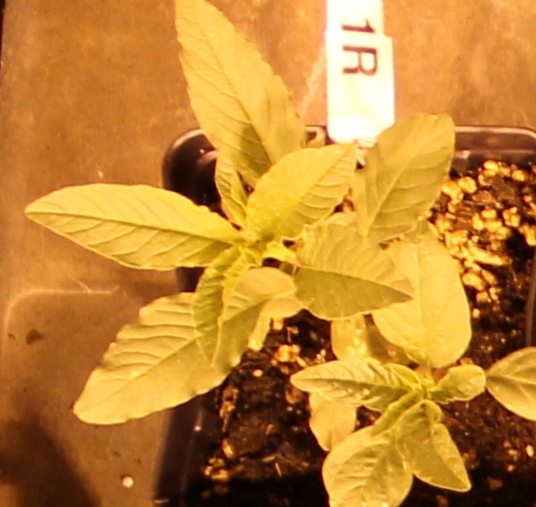
Label: Waterhemp